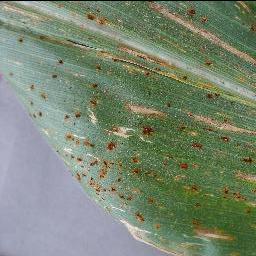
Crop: corn
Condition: (maize)_cercospora_spot_gray_spot